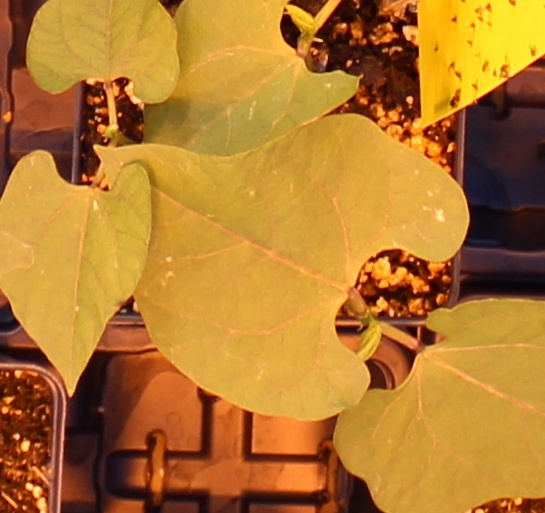
Label: Blackbean